Cerastes (genus)

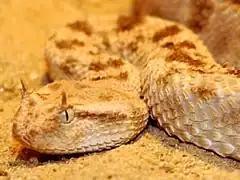
"C. cerastes", horned individual.

"Cerastes" are small snakes, averaging less than in total length (body + tail), but are relatively stout in appearance. The head is broad, flat and distinct from the neck. The head is covered with tubercularly keeled scales, which usually number 15 or more across, and a supraorbital horn may be present over each eye in some species. The snout is short and wide and the eyes, which are set well forward, are small to moderate in size. The body is short, stout and cylindrically depressed. The tail is short and tapers abruptly behind the vent. The dorsal scales are small, keeled, in 23-35 rows at midbody, with the keels of the oblique lateral row being serrated.